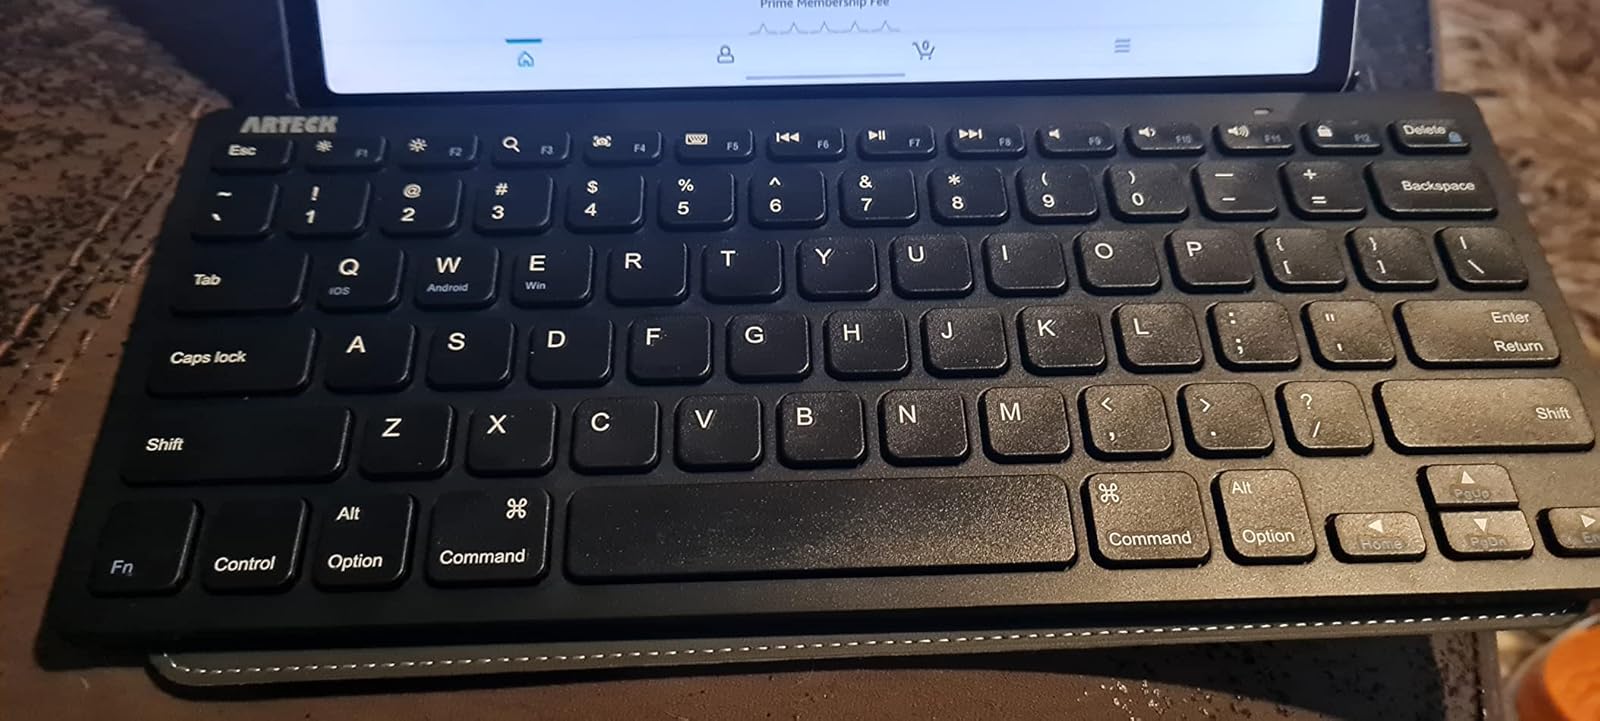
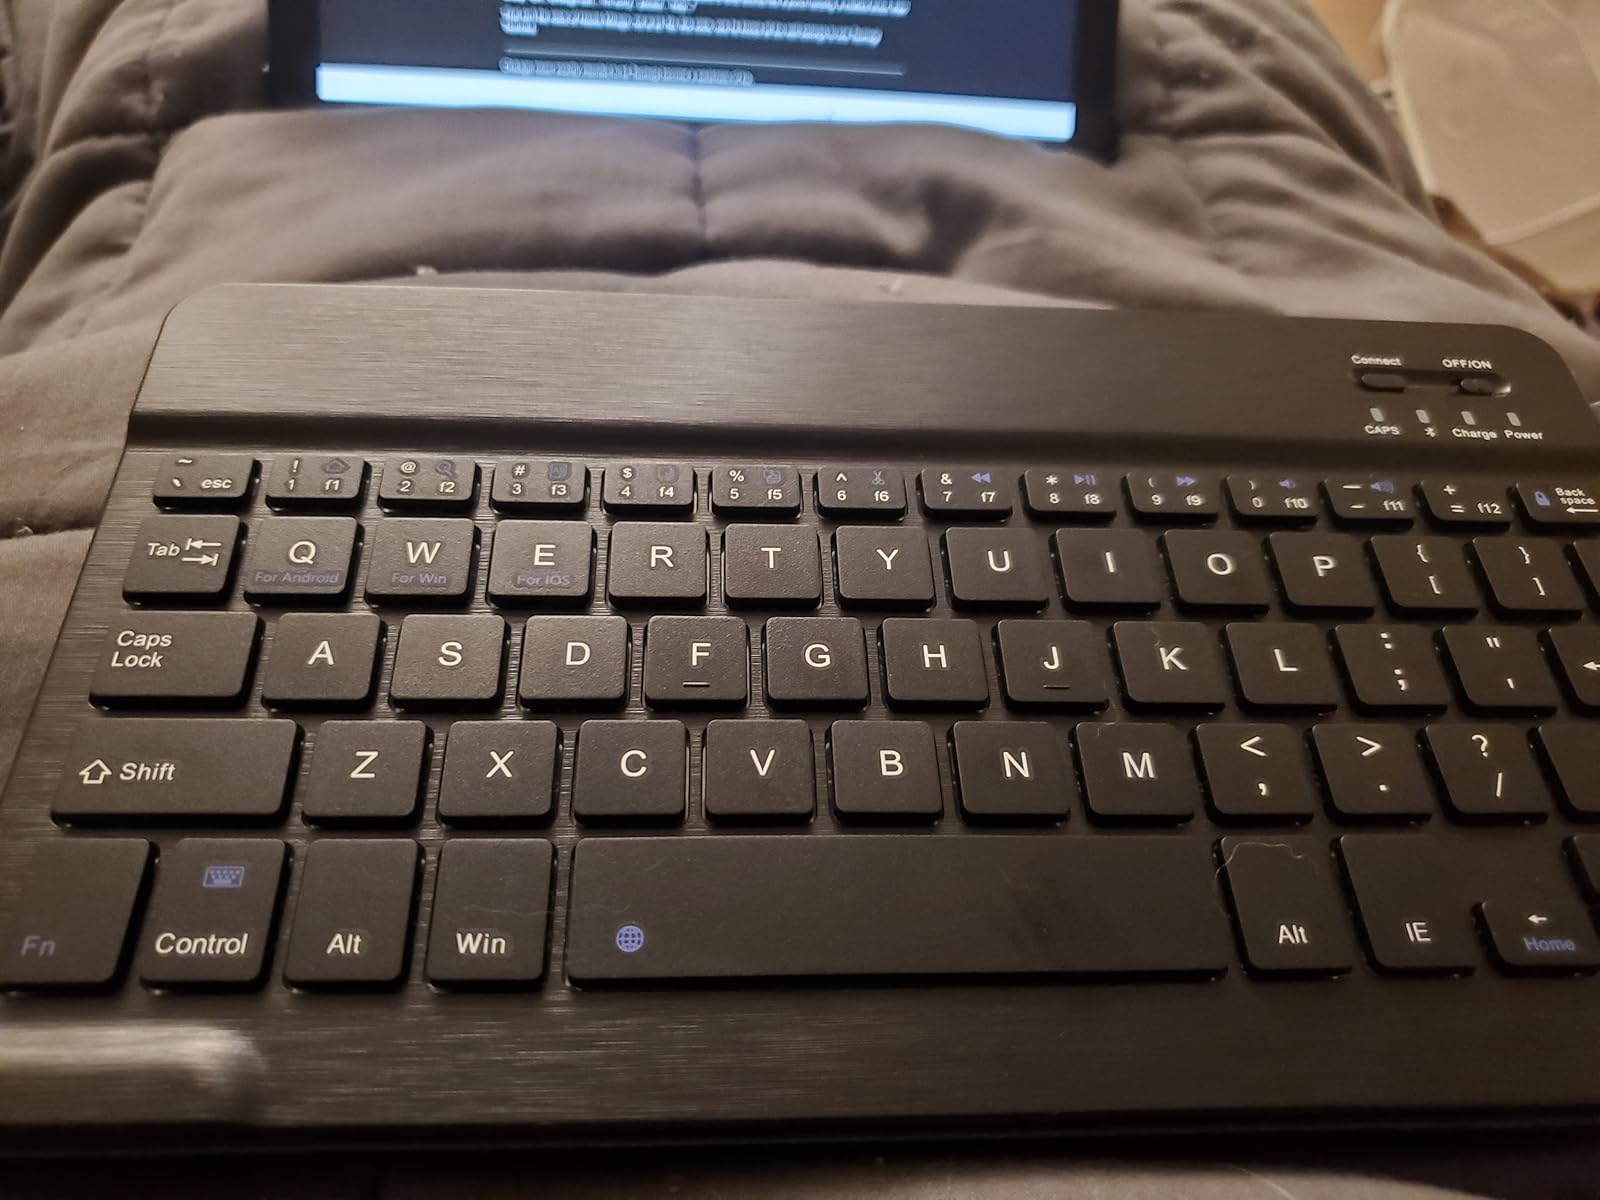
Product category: keyboard
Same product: no